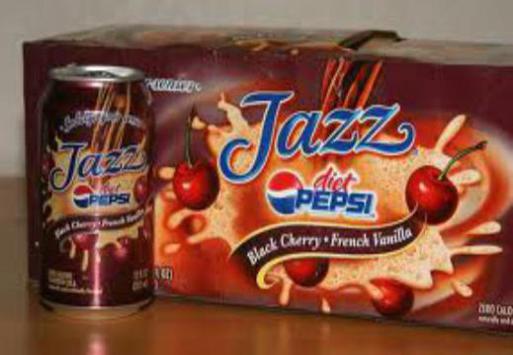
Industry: Food